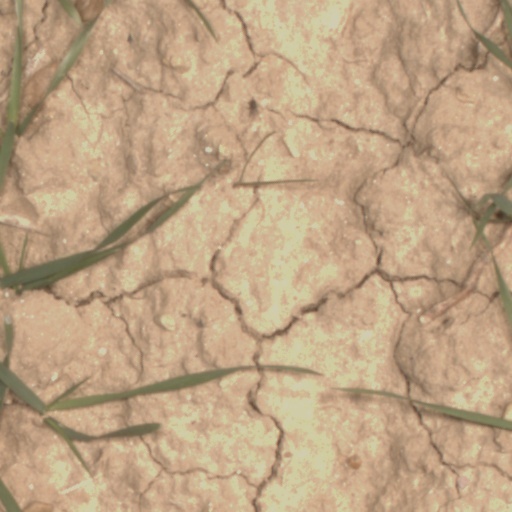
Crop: wheat